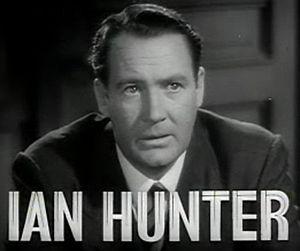
Ian Hunter est un acteur britannique né le 13 juin 1900 au Cap en Afrique du Sud, mort le 23 septembre 1975 à Londres au Royaume-Uni.